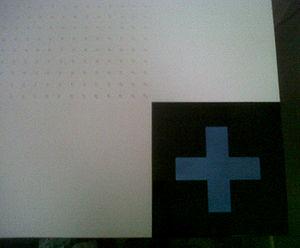
Décodeur Canalsat +Le Cube couché
Le Cube Canal+, officiellement nommé +Le Cube pour éviter l'homonymie avec Cube, marque déposée par Apple au début des années 2000, est un terminal numérique pour la réception des bouquets TV CANAL+ et CANALSAT par satellite, puis TNT par la suite, conçu et exploité par le groupe Canal+. Il est compatible haute Définition et nécessite un accès Internet haut débit pour profiter de la totalité des fonctionnalités.